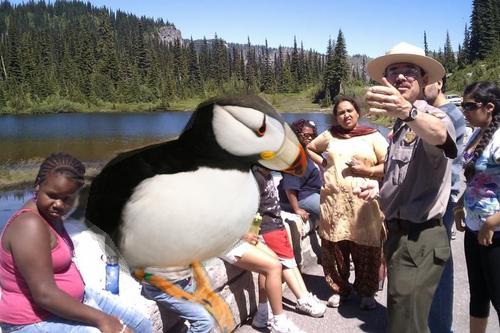
Bird species: Horned_Puffin
Bird type: waterbird
Background: water